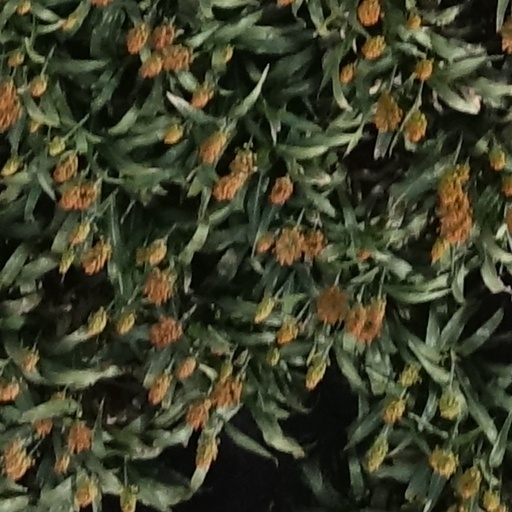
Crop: sorghum